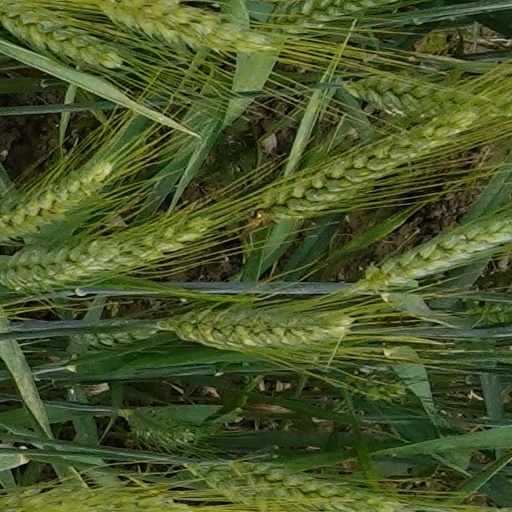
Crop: wheat